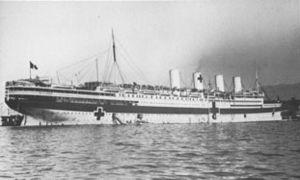
Le France est un paquebot transatlantique français de la Compagnie générale transatlantique mis en service en 1912 et qui assura la ligne Le Havre—New York jusqu'en 1932, exception faite pendant la Première Guerre mondiale, où il servira de transport de troupes et de navire-hôpital en Méditerranée. Seul navire français à avoir arboré quatre cheminées, il ne sera pas le plus rapide sur l'Atlantique Nord mais sans doute le plus luxueux de son époque. La décoration et l'espace qu'il proposait le feront surnommer le « Versailles des mers ».
La Compagnie générale transatlantique est une compagnie maritime française. Fondée en 1855 par les frères Émile et Isaac Péreire sous le nom de Compagnie générale maritime, elle est chargée par l'État d'assurer le transport du courrier vers l'Amérique du Nord et prend son nom définitif en 1861. Après une période de tâtonnement au XIXᵉ siècle, la compagnie, poussée par ses présidents Jules Charles-Roux et John Dal Piaz, gagne en importance dans les années 1910 à 1930, avec de prestigieux paquebots tels que le Paris, l'Île-de-France et surtout le Normandie. Fragilisée par la Seconde Guerre mondiale, elle prend à nouveau de l'importance en 1962 avec le célèbre paquebot France, qui souffre beaucoup de la concurrence du transport aérien et est retiré du service en 1974. Dans les années qui suivent, la compagnie fusionne avec la Compagnie des messageries maritimes pour former la Compagnie générale maritime, devenue par la suite Compagnie maritime d'affrètement - Compagnie générale maritime.